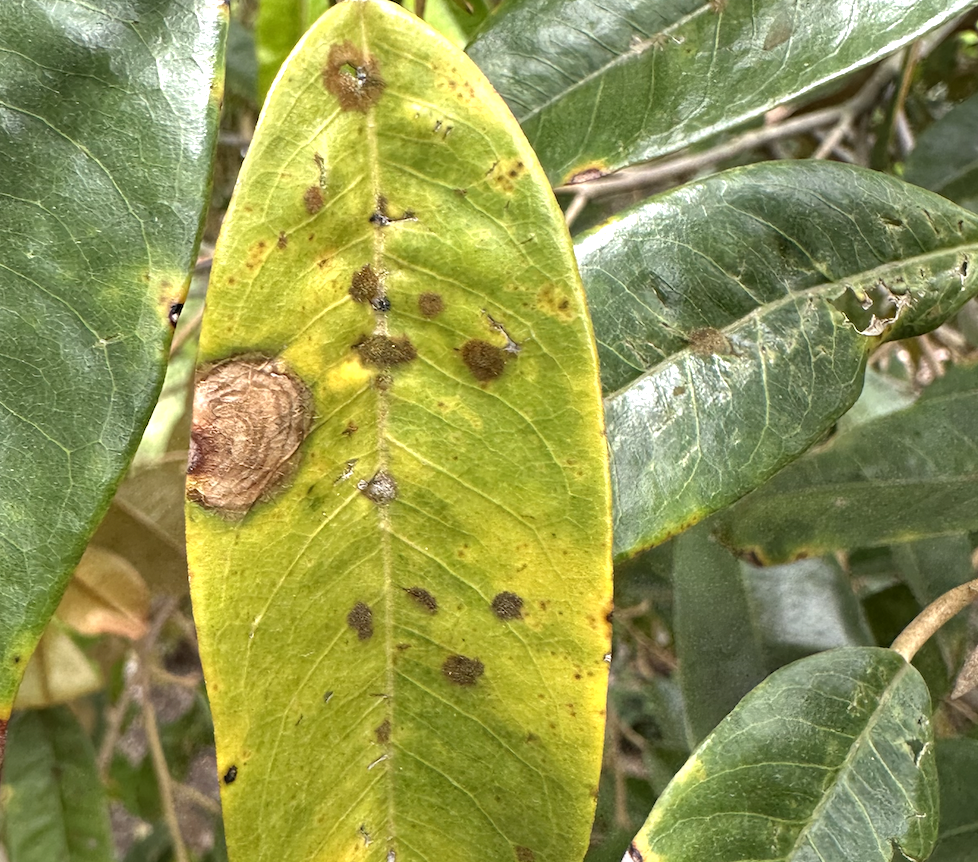
Label: stem_blight